Henri Tomasi

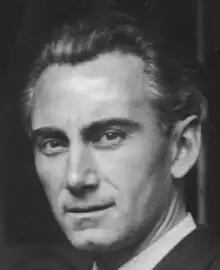

Henri Frédien Tomasi (17 August 1901 – 13 January 1971) was a French classical composer and conductor. He was noted for compositions such as "In Praise of Folly", "Nuclear Era" and "The Silence of the Sea".